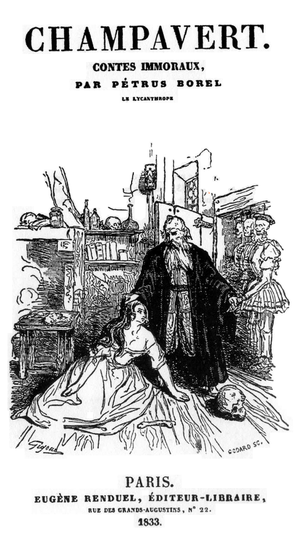
Champavert, contes immoraux - 1833
Le Romantisme frénétique est un courant littéraire français de la première moitié du XIXᵉ siècle, inspiré en partie par le roman gothique anglais et par le mouvement Sturm und Drang allemand, dans le rejet de l'esprit des Lumières et de la rigueur classique du XVIIᵉ siècle et du XVIIIᵉ siècle.
Champavert, également titré Contes immoraux, est un recueil de sept récits de Pétrus Borel, précédés d'une notice, paru en 1833.
Pétrus Borel dit « le lycanthrope », né à Lyon le 29 juin 1809 et mort à Mostaganem le 17 juillet 1859, est un poète, traducteur et écrivain français.